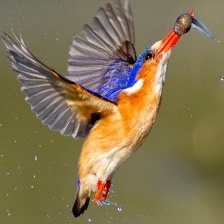
Species: MALACHITE KINGFISHER
Scientific name: CORYTHORNIS CRISTATUS